Holiday Inn Express

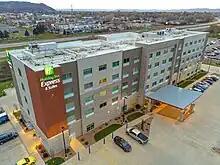
Holiday Inn Express in Onalaska

In Europe, the hotels were known as Express by Holiday Inn, but this variation was phased out during a rebranding which was announced in 2006.